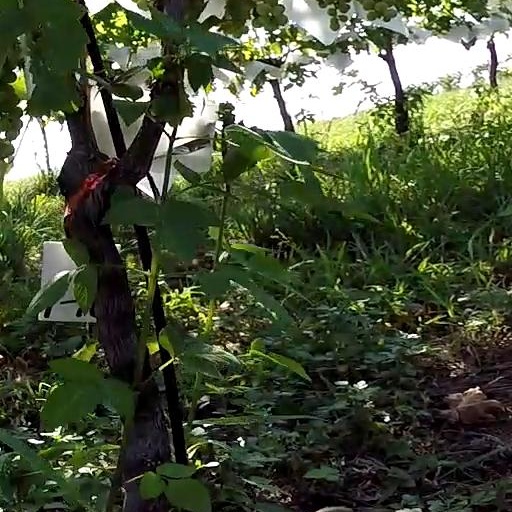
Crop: grape